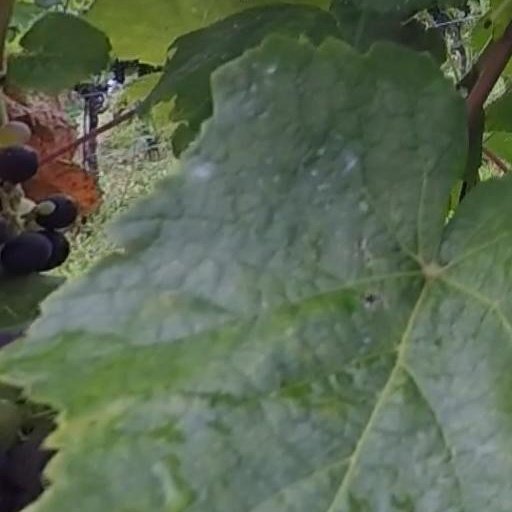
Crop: grape